Edwige Avice

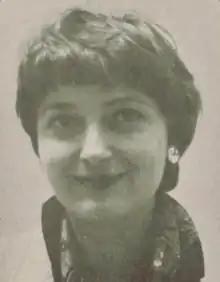
Edwige Avice 1981 (cropped).png

Edwige Avice (born 13 April 1945 in Nevers, France) is a French politician.